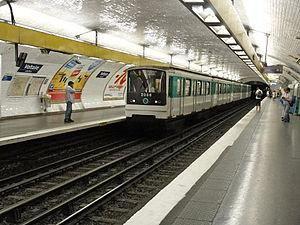
Station Voltaire de la ligne 9 du métro de Paris, France.
Le matériel roulant du métro de Paris a connu de nombreuses évolutions depuis l'ouverture de sa première ligne le 19 juillet 1900. En 2011, huit types de matériels circulent sur le réseau parisien, quatre sur pneumatiques et quatre sur roues en fer. Depuis la création de la RATP en 1949, les chiffres qui suivent ces lettres désignent généralement soit l'année de conception, soit l'année d'appel d'offres du matériel.
Voltaire est une station de la ligne 9 du métro de Paris, située dans le 11ᵉ arrondissement de Paris.